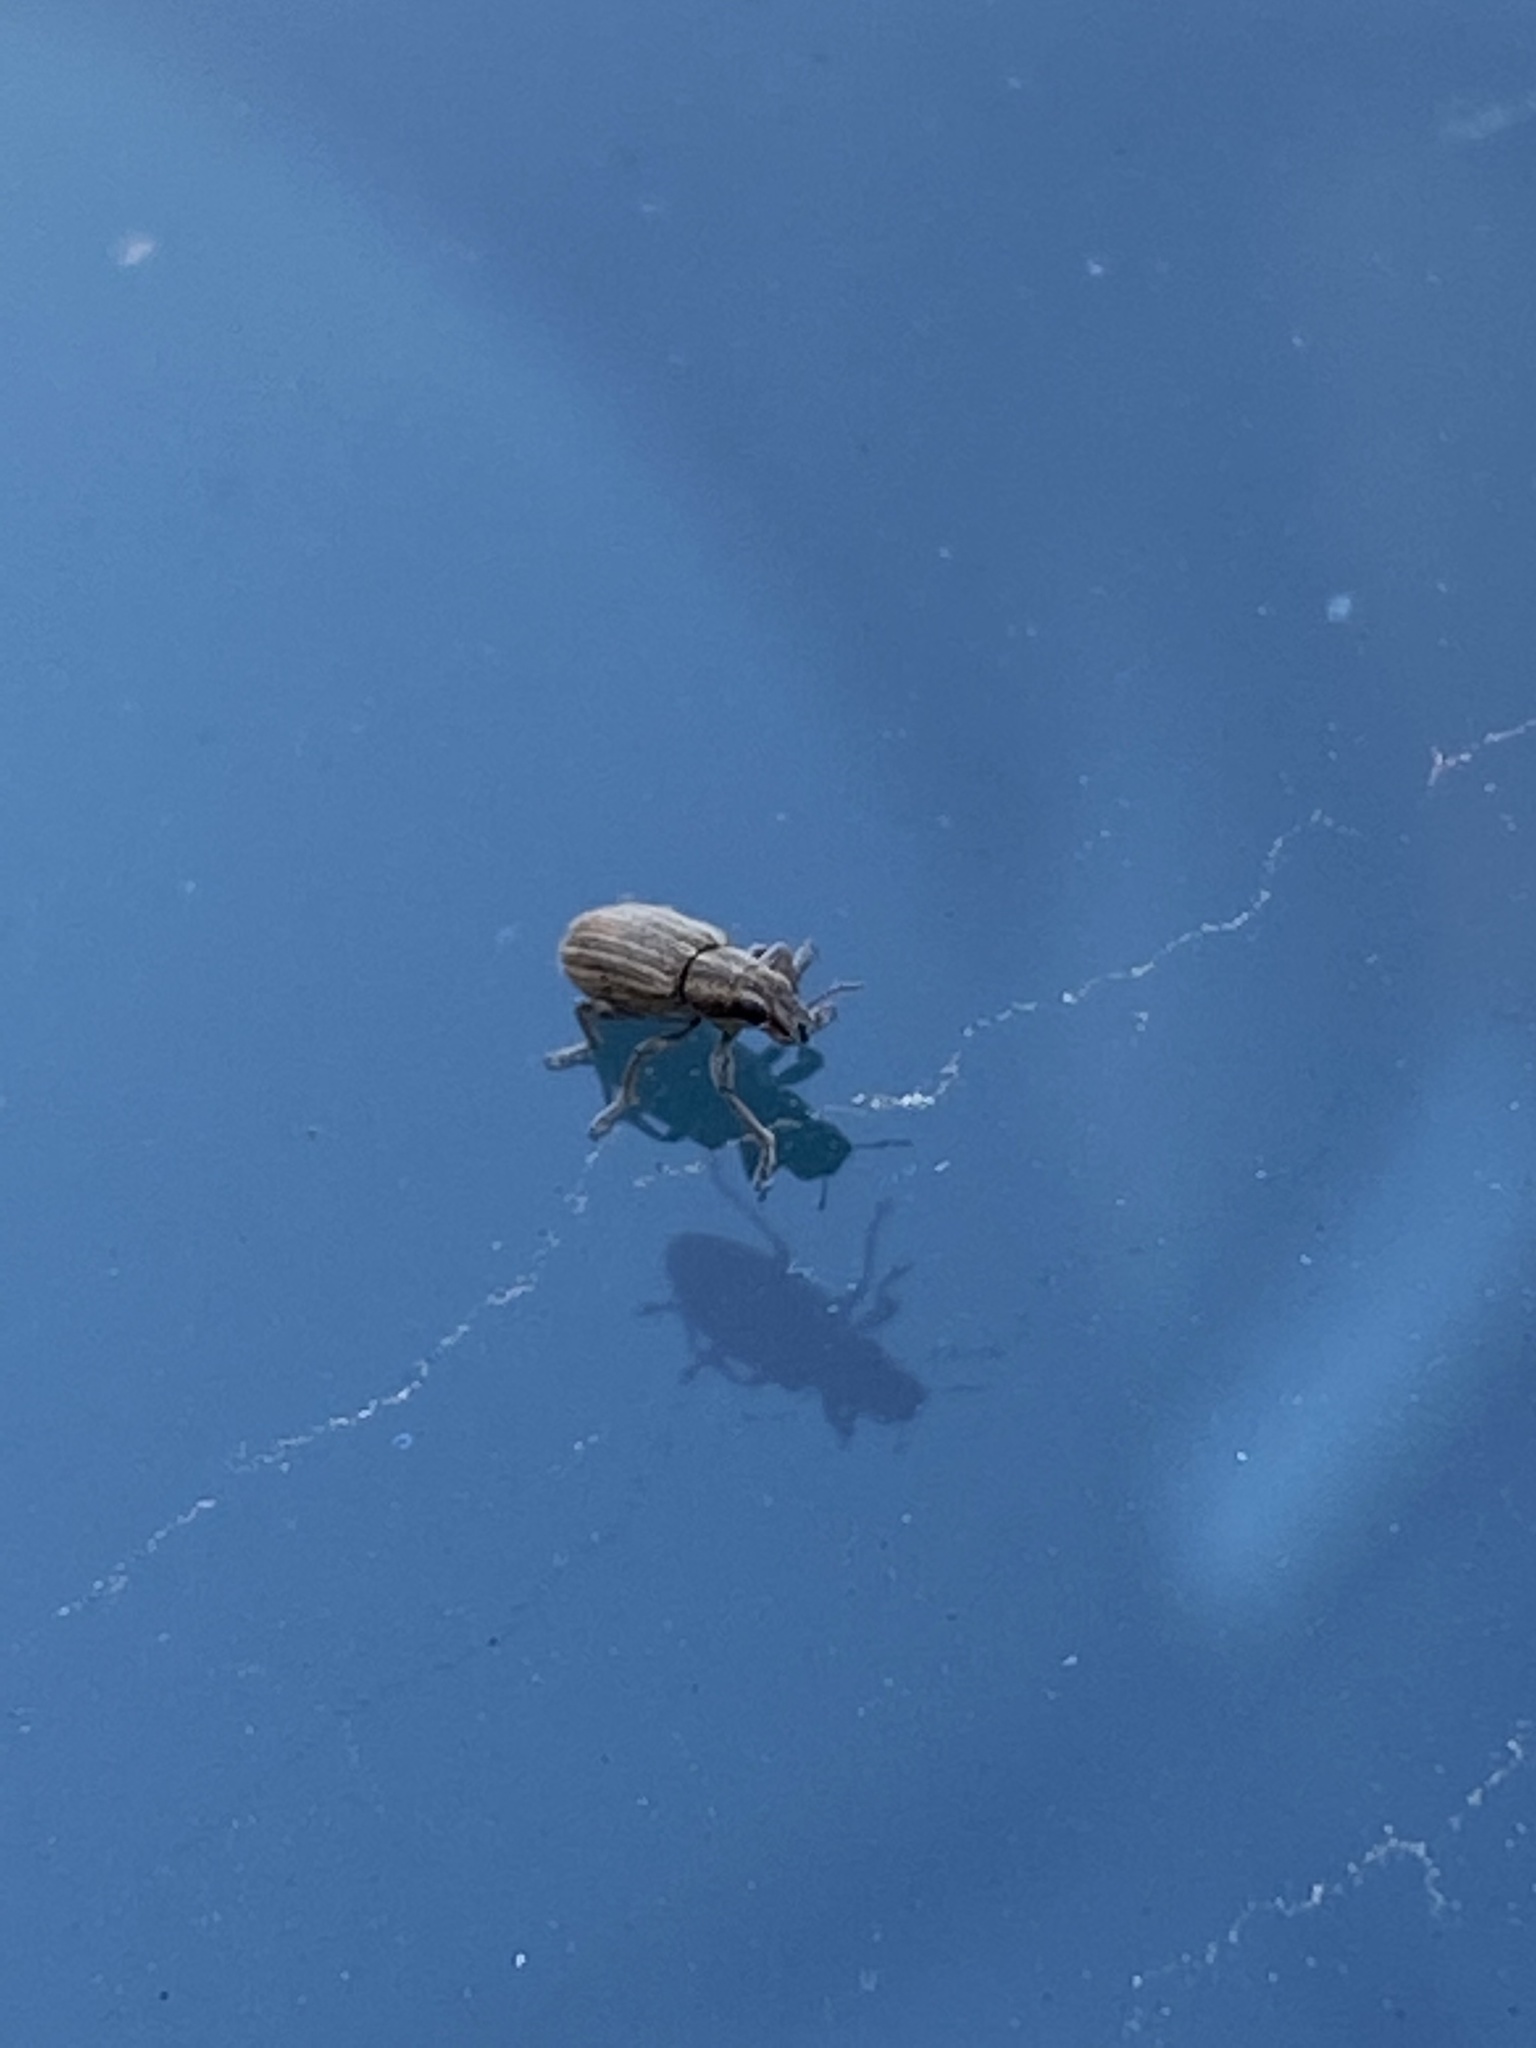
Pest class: pea_leaf_weevil